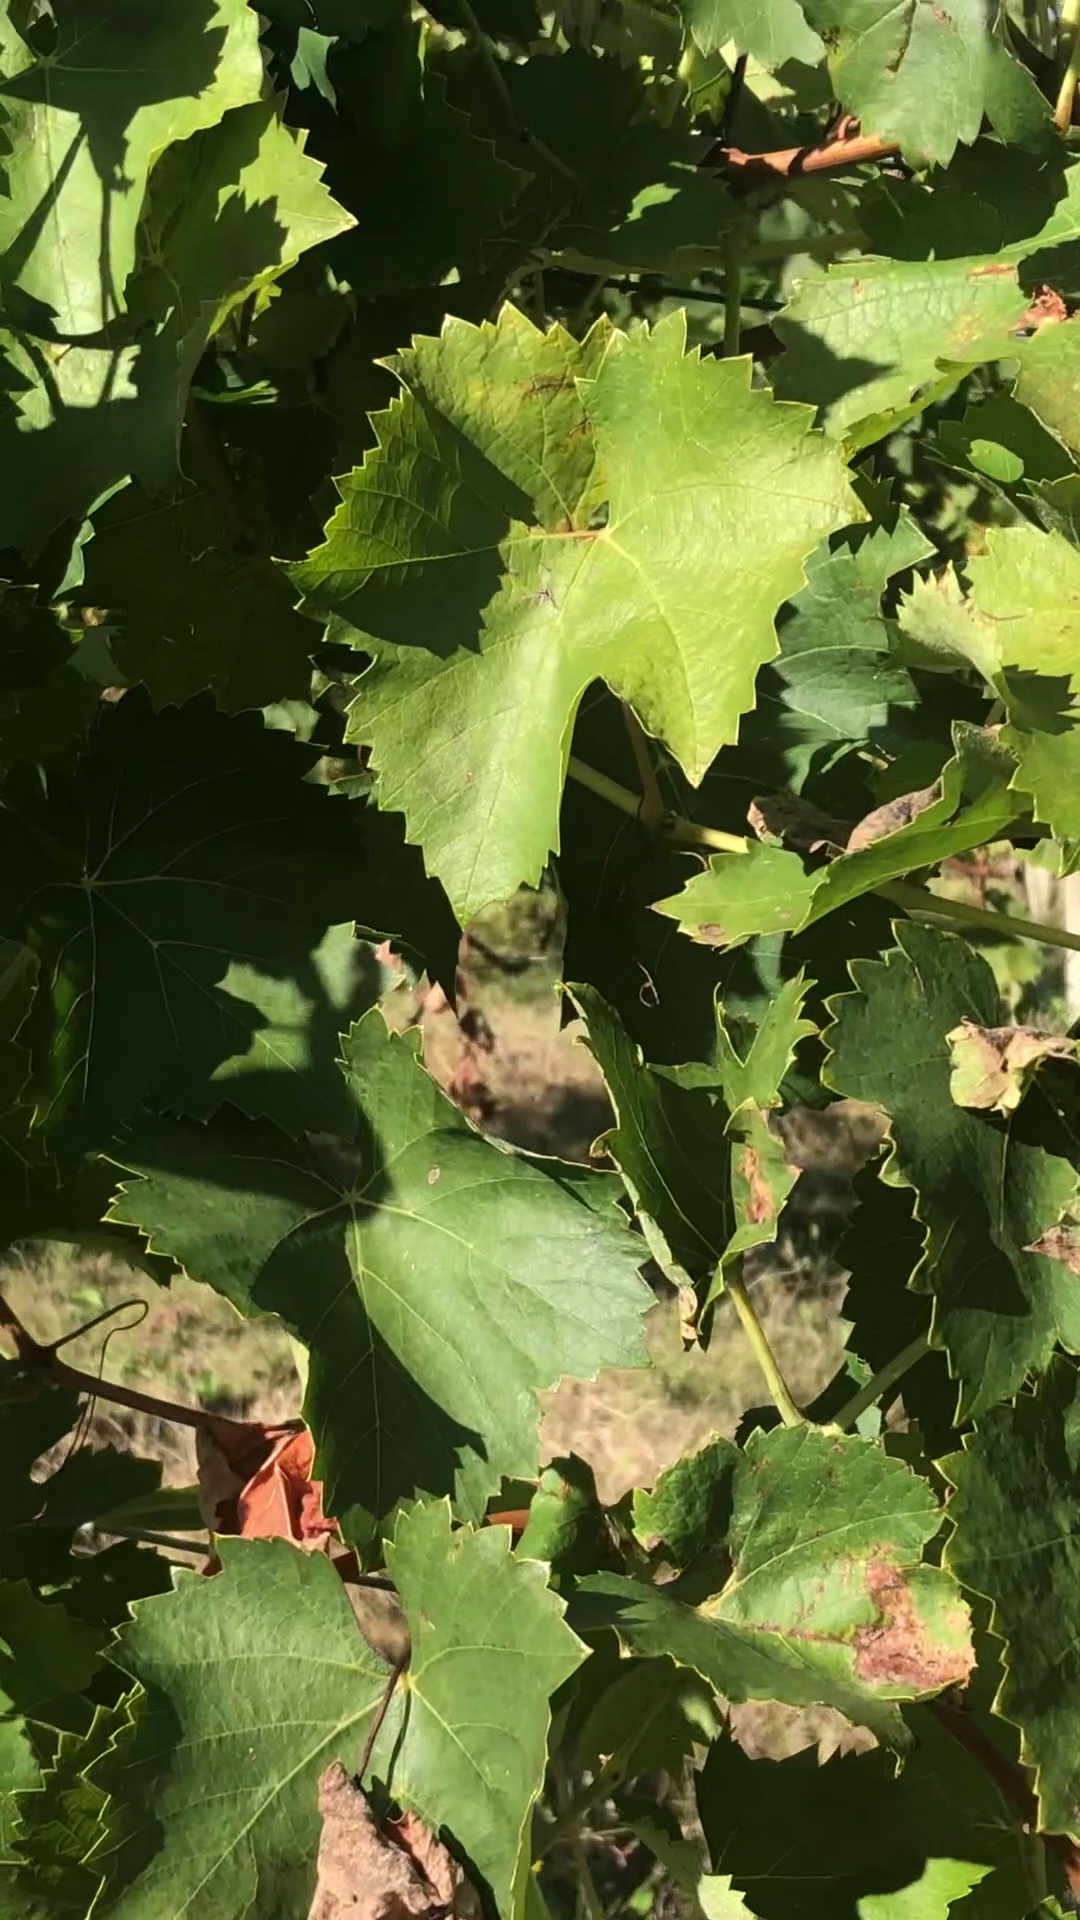
Label: healthy